Economic history of Mexico

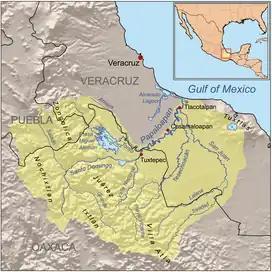
Map of the Papaloapan River drainage basin before construction of the Cerro de Oro Dam, showing the Miguel Alemán Lake(center)

Northern Mexico had the greatest concentration of mineral resources as well as closest proximity to a major market for foodstuffs, the United States. As the railroad system improved, and as the population grew in the western U.S., large-scale commercial agriculture became viable. From the colonial period onward, the North had developed huge landed estates devoted mainly to cattle ranching. With the expansion of the rail network northward and with the Mexican government's policies of surveying land and clearing land titles, commercial agriculture expanded enormously, especially along the U.S.-Mexico border. Both U.S. and Mexican entrepreneurs began investing heavily in modernized large-scale agricultural estates along the railroad lines of the north. The family of future Mexican president Francisco I. Madero developed successful enterprises in the Comarca Lagunera region, which spans the states of Coahuila and Durango, where cotton was commercially grown. Madero sought to interest fellow large landowners in the region in pushing for the construction of a high dam to control periodic flooding along the Nazas River, and increase agricultural production there. One was constructed in the post-revolutionary period. The bilingual son of a U.S. immigrant to Mexico and the niece of the powerful Creel-Terrazas family of Chihuahua, Enrique Creel became a banker and intermediary between foreign investors and the Mexican government. As a powerful politician and landowner, Creel "became one of the most hated symbols of the Porfirian regime."